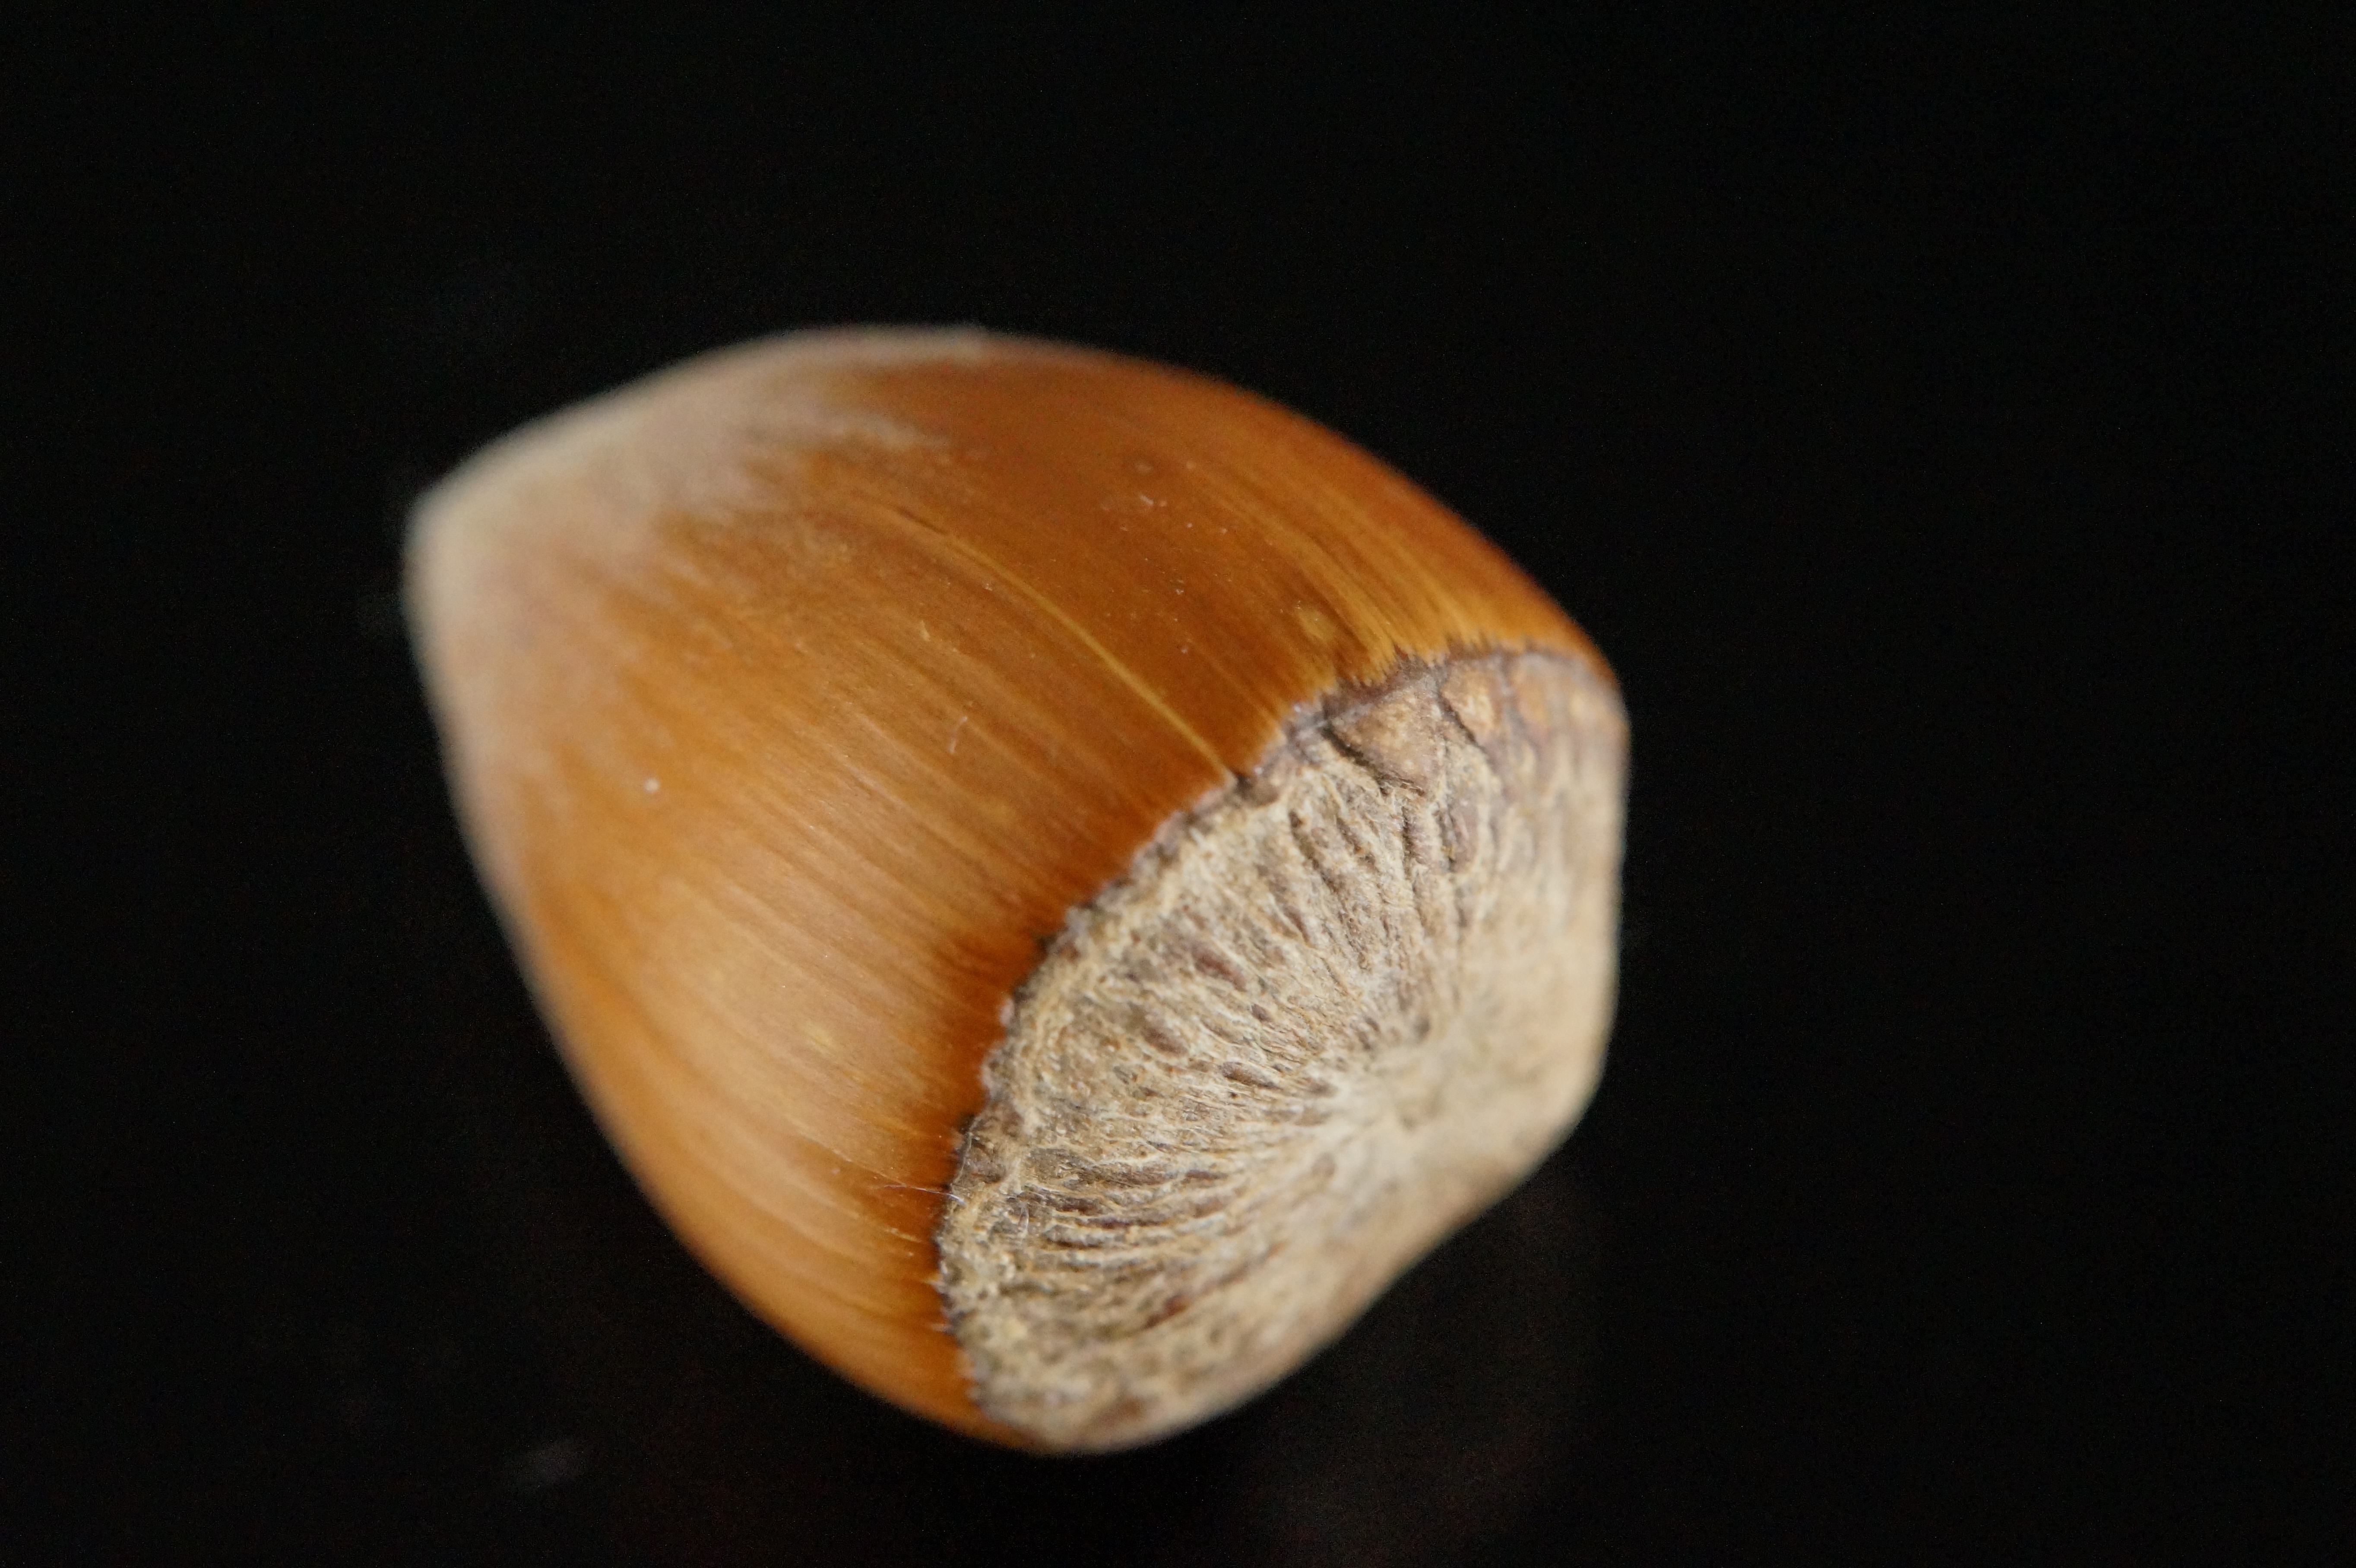
hand, wood, fruit, food, produce, autumn, brown, nut, close, eat, still life, shell, invertebrate, close up, one, snail, tasty, hazelnut, macro photography, nutritious, individually